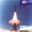
Label: rocket